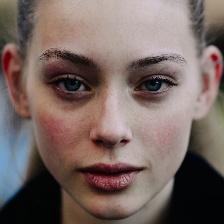
Label: faces